Strike zone

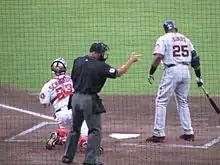
An umpire calling a strike on Barry Bonds (#25)

While baseball rules provide a precise definition for the strike zone, in practice, it is up to the judgment of the umpire to decide whether the pitch passed through the zone.